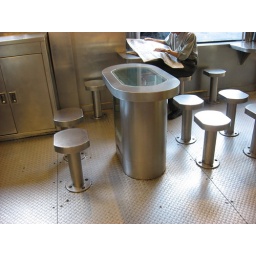
Beautiful tables in a China Town bakery. The insides each had a different set of rocks inside of them.